Mantra - Sounds into Silence

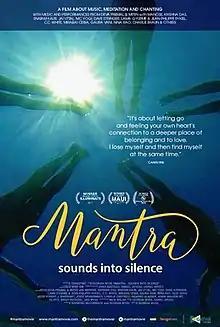
Theatrical poster

Mantra - Sounds into Silence is a film exploring the musical and social phenomenon of chant and response meditation directed by Georgia Wyss.